Friendship (Cole Porter song)

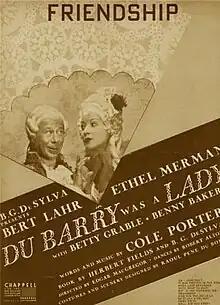
Original Sheet Music Cover

"Friendship" is a song written by Cole Porter from his 1939 musical "DuBarry Was a Lady" where it was introduced by Ethel Merman and Bert Lahr. The song was once again performed in the 1943 film version starring Red Skelton, Lucille Ball, Gene Kelly and Tommy Dorsey.